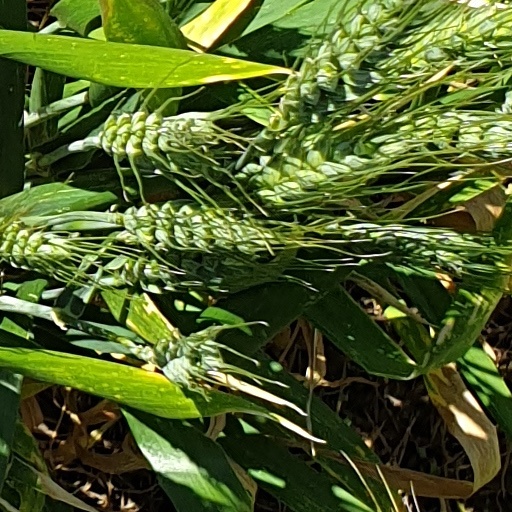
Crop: wheat